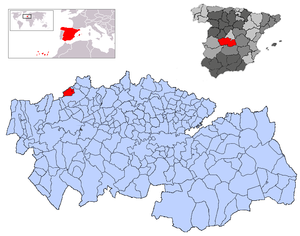
Buenaventura est une commune d'Espagne de la province de Tolède dans la communauté autonome de Castille-La Manche.